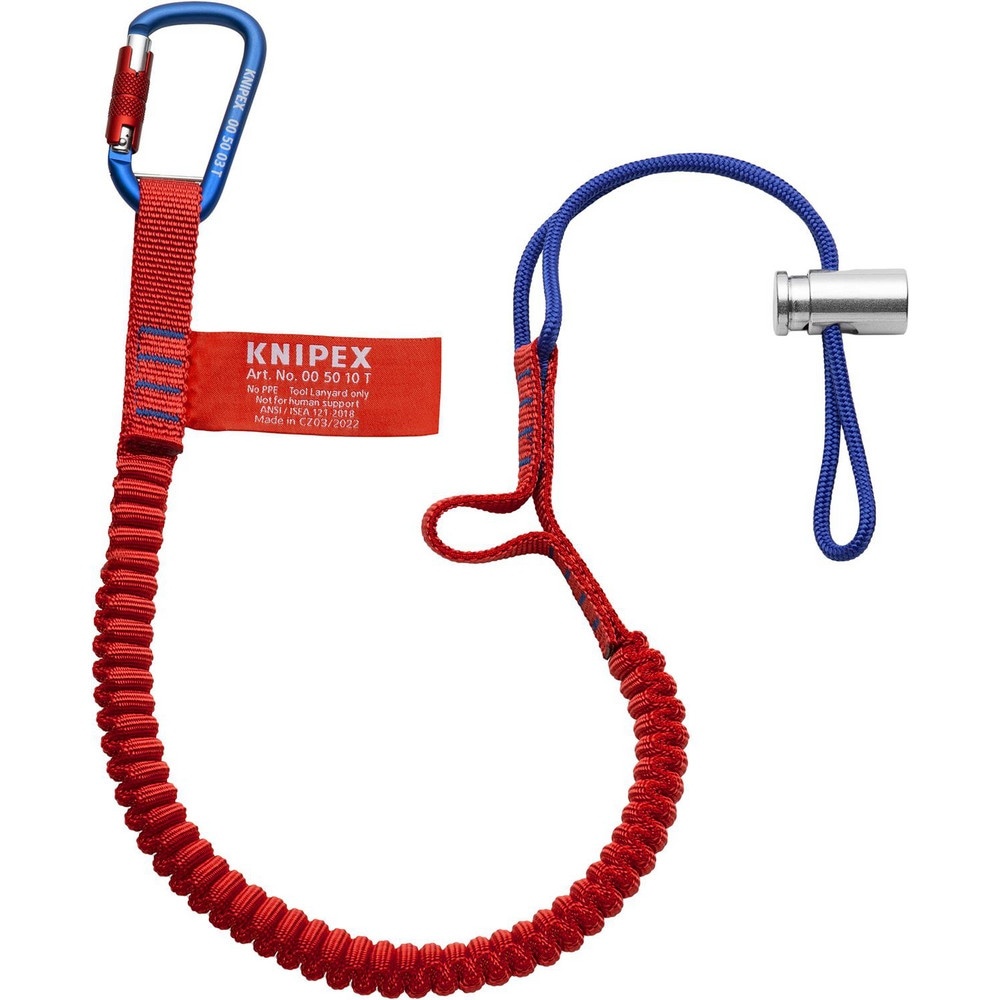
Tool Holding Accessories; Product Type: Tool Lanyard; Lanyard Type: Webbing; Connection Type: Carabiner
Item #: 67193904 Brand: Knipex Model #: 00 50 12 T BKA Product Specifications Product Type Tool Lanyard Lanyard Type Webbing Connection Type Carabiner Weight Capacity 13 lb Overall Width 1 Line Material Polyester Connector Material Metal Overall Length 38.00 Color Red Tether Type D-Ring UNSPSC Code 24112401 Product Type Tool Lanyard Lanyard Type Webbing Connection Type Carabiner Weight Capacity 13 lb Overall Width 1 Line Material Polyester Connector Material Metal Overall Length 38.00 Color Red Tether Type D-Ring UNSPSC Code 24112401 MSC Part # 67193904 Mfr Part # 00 50 12 T BKA Country of Origin Country of Origin is subject to change Czechia
Brand: Knipex
Category: Hardware > Tool Accessories > Tool Safety Tethers